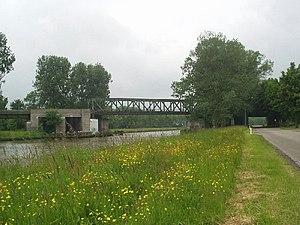
Le Canal Van Starkenborgh est un canal néerlandais de la province de Groningue.